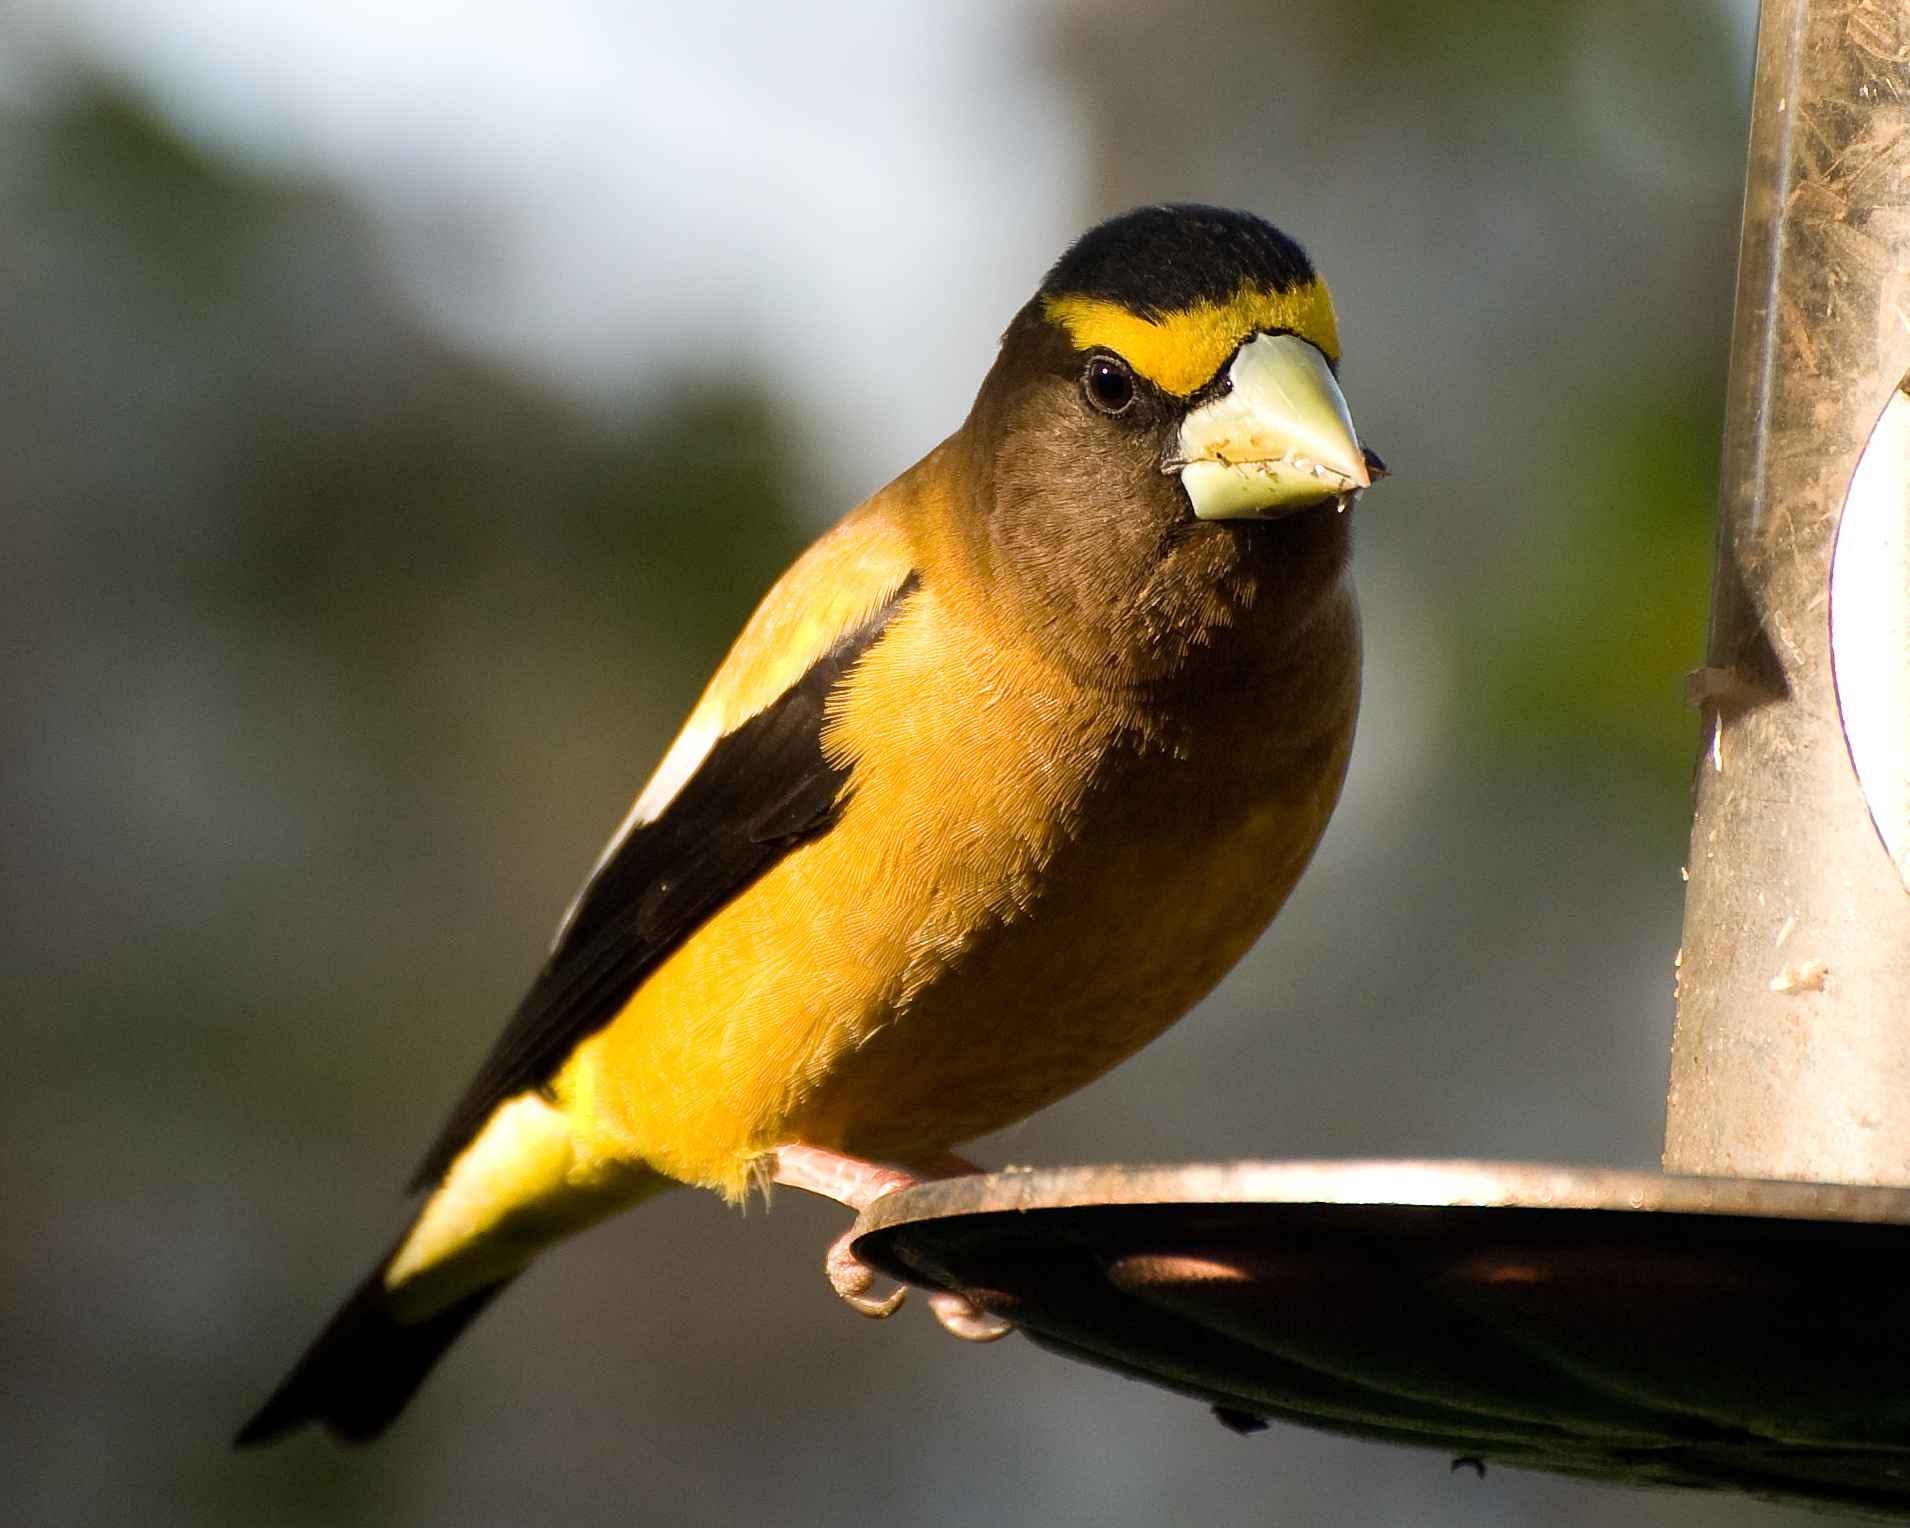
bird, wildlife, evening, beak, yellow, fauna, birds, animals, vertebrate, finch, brambling, old world flycatcher, grosbeak, perching bird, acridotheres, eurasian golden oriole, vespertinus, coccothraustes